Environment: real
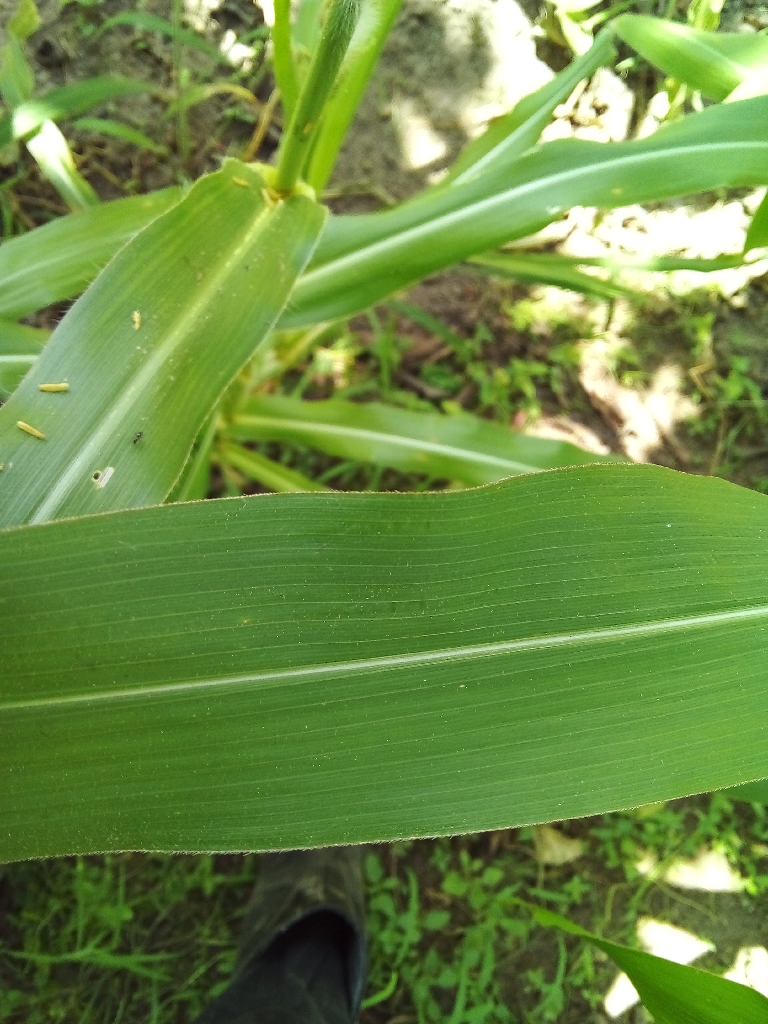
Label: healthy